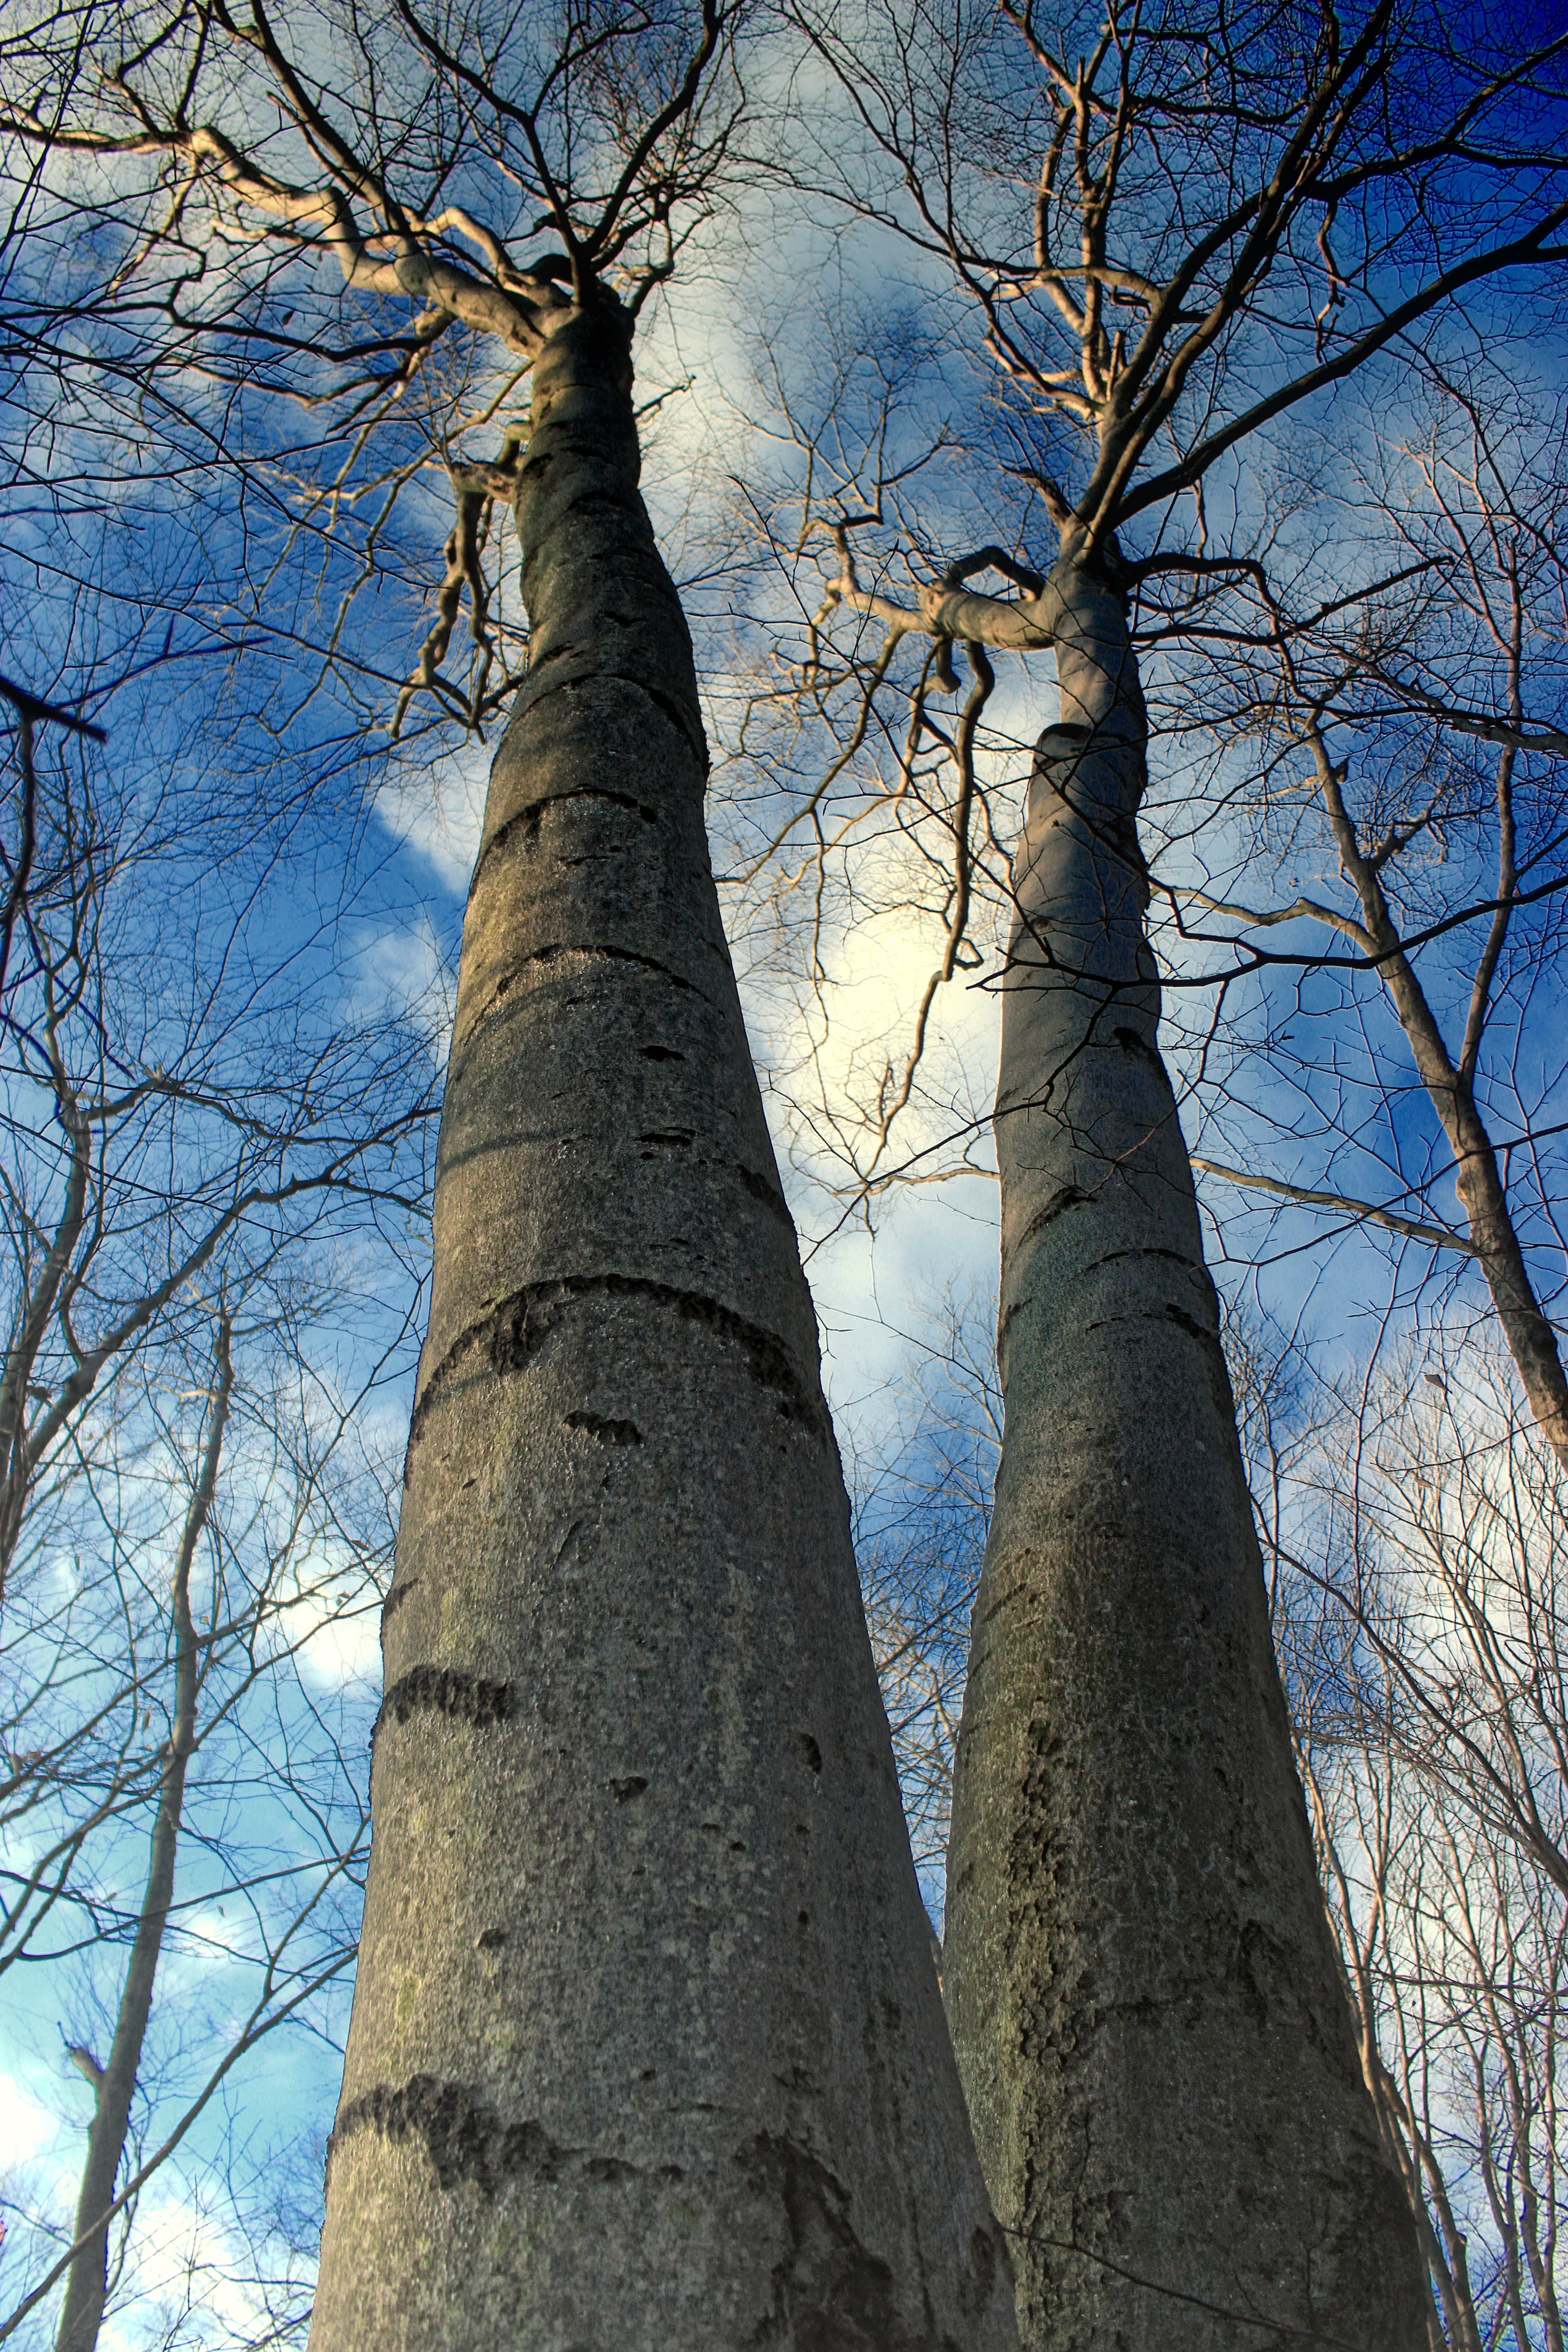
tree, nature, forest, branch, winter, plant, leaf, trunk, autumn, season, trees, cc0, publicdomain, branches, monroecounty, poconos, deciduous, tobyhannastatepark, trunks, pennsylvania, americanbeeches, fagusgrandifolia, flowering plant, woody plant, land plant